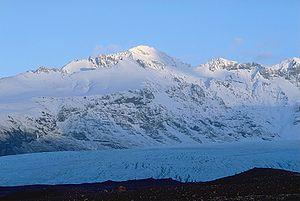
Le parc national de Skaftafell, en islandais Þjóðgarður Skaftafell, est un ancien parc national du sud-est de l'Islande qui a fusionné le 7 juin 2008 dans le nouveau parc national du Vatnajökull avec le parc national de Jökulsárgljúfur et l'essentiel du glacier Vatnajökull auparavant non compris dans un parc national.
Cet article décrit la géographie de l'univers fictif de Game of Thrones / Le Trône de fer.